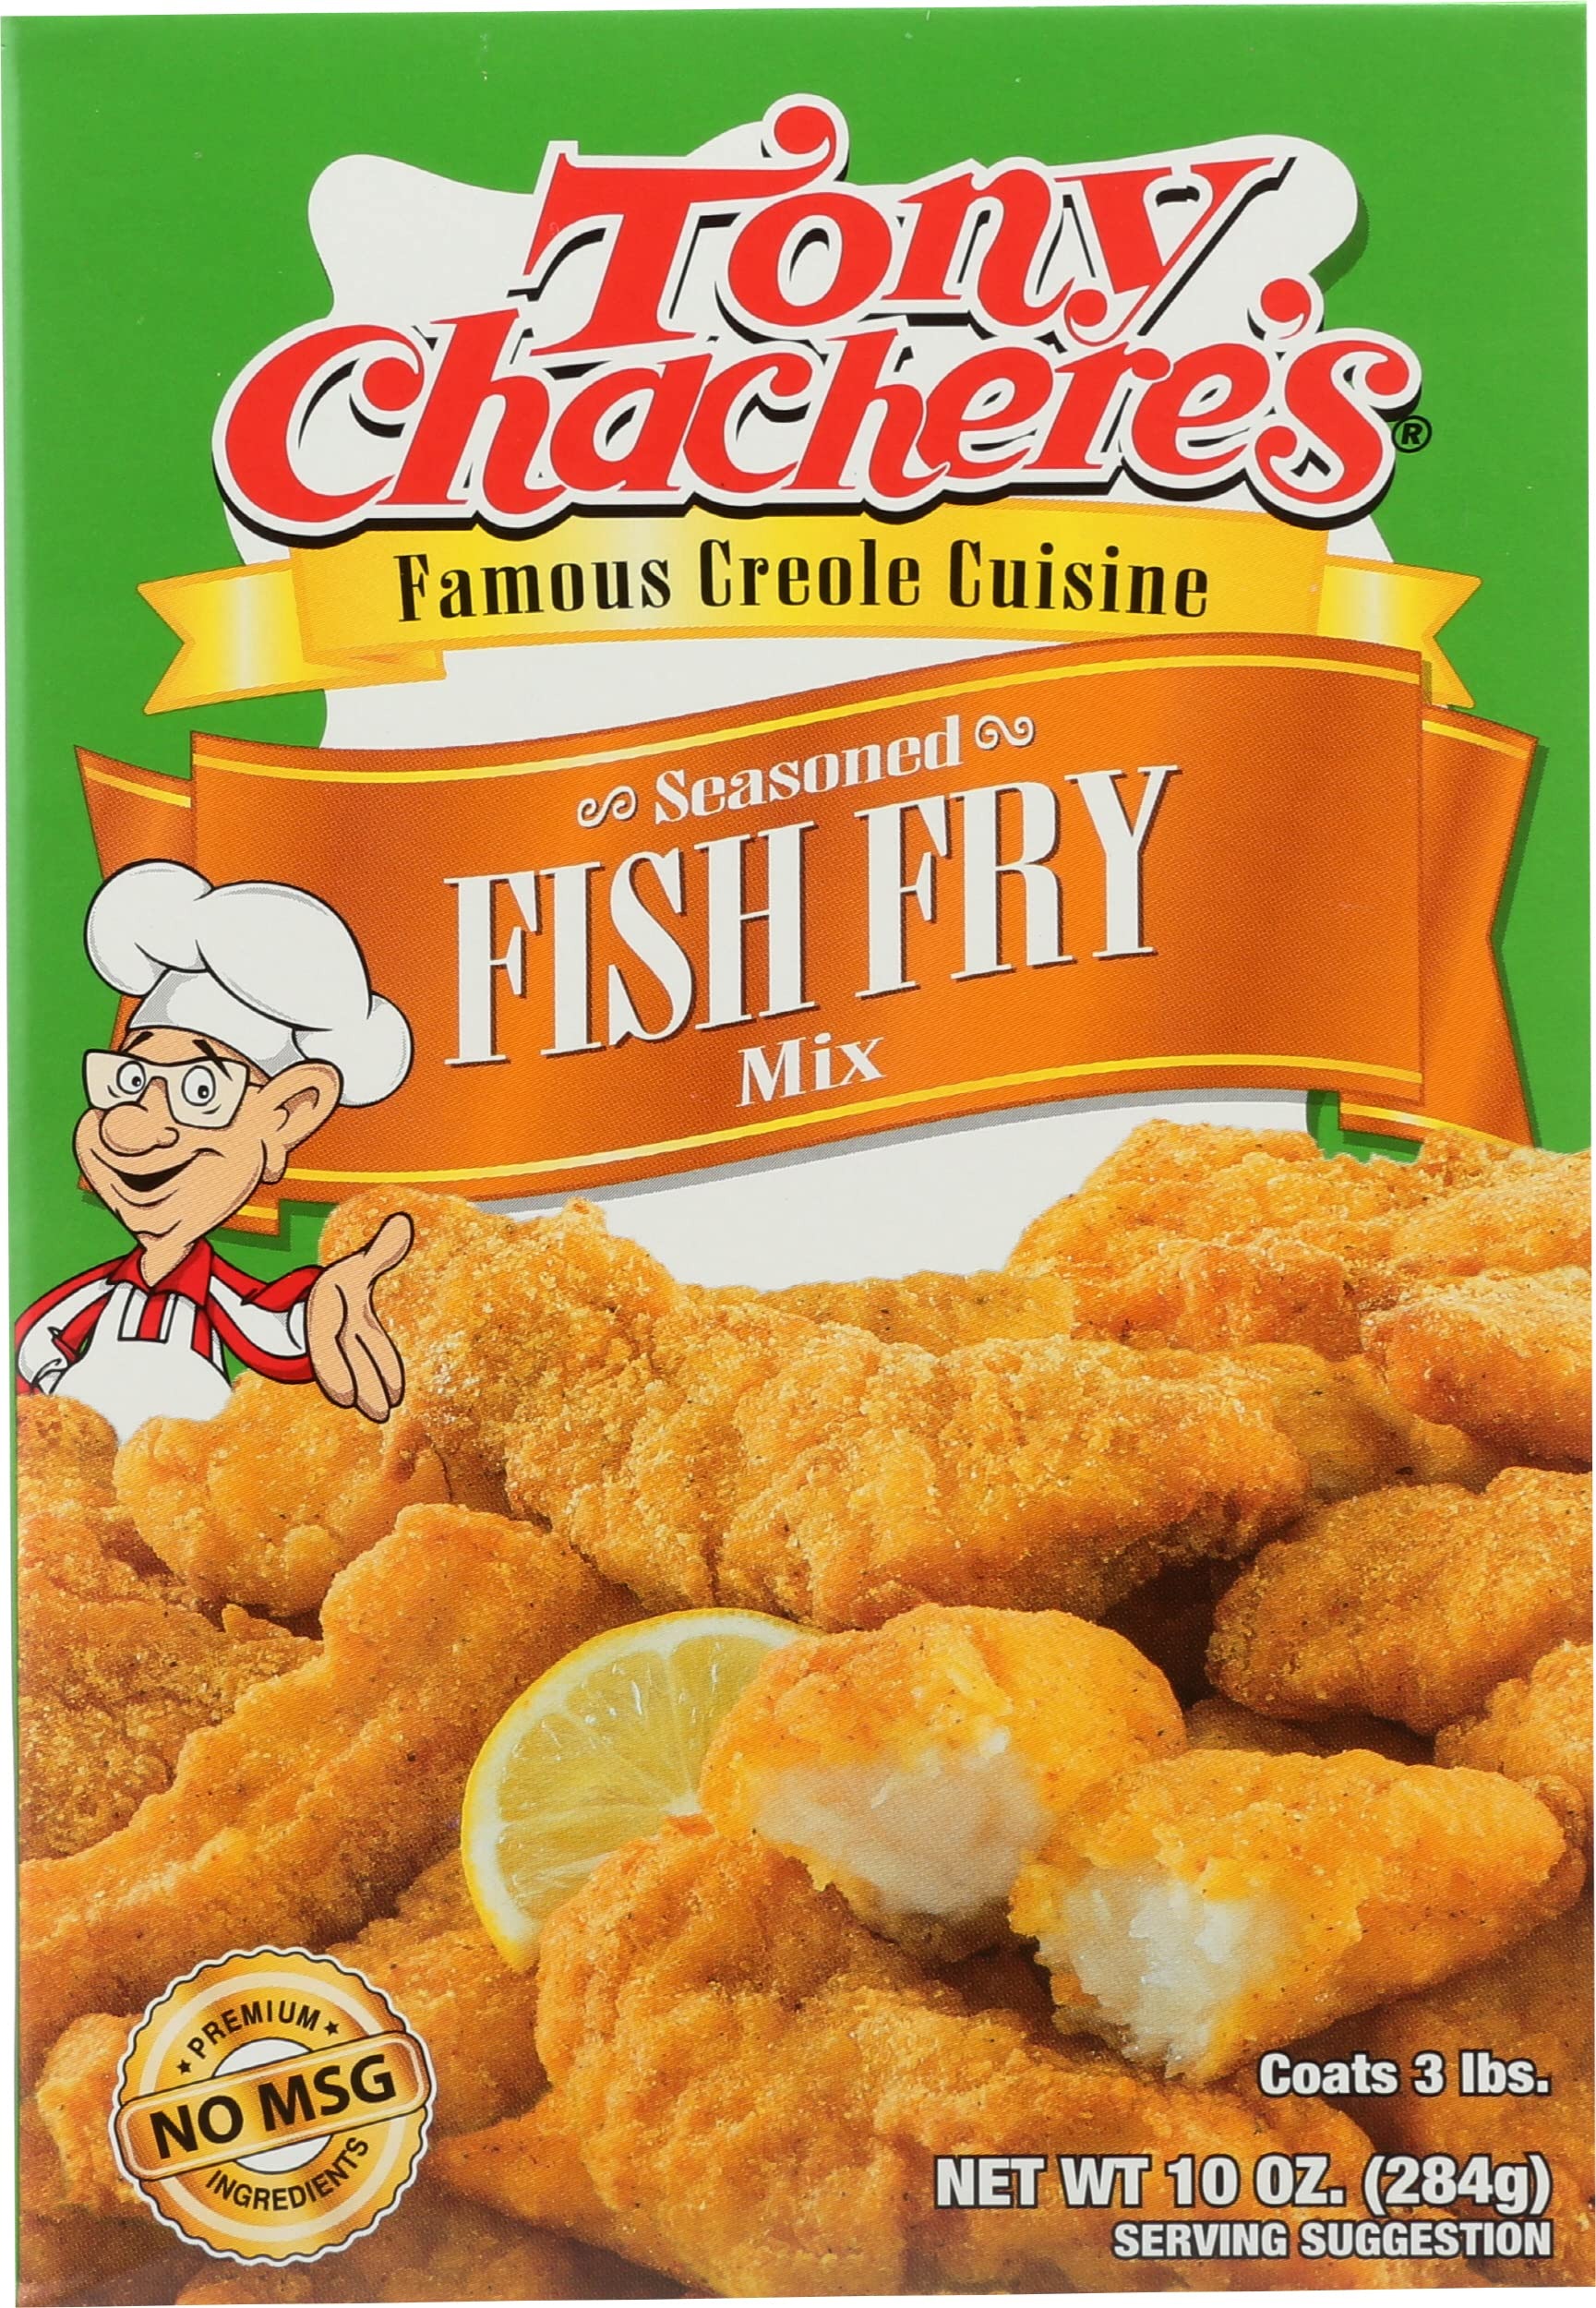
Item Name: Tony Chachere's Seasoned Fish Fry Mix, 10-Ounce Boxes (Pack of 12)
Bullet Point 1: Authentic Creole Fish Fry Recipes
Bullet Point 2: Recipes on Back of Packaging
Bullet Point 3: Versatile Usage
Value: 12.0
Unit: Count

Price: 17.75